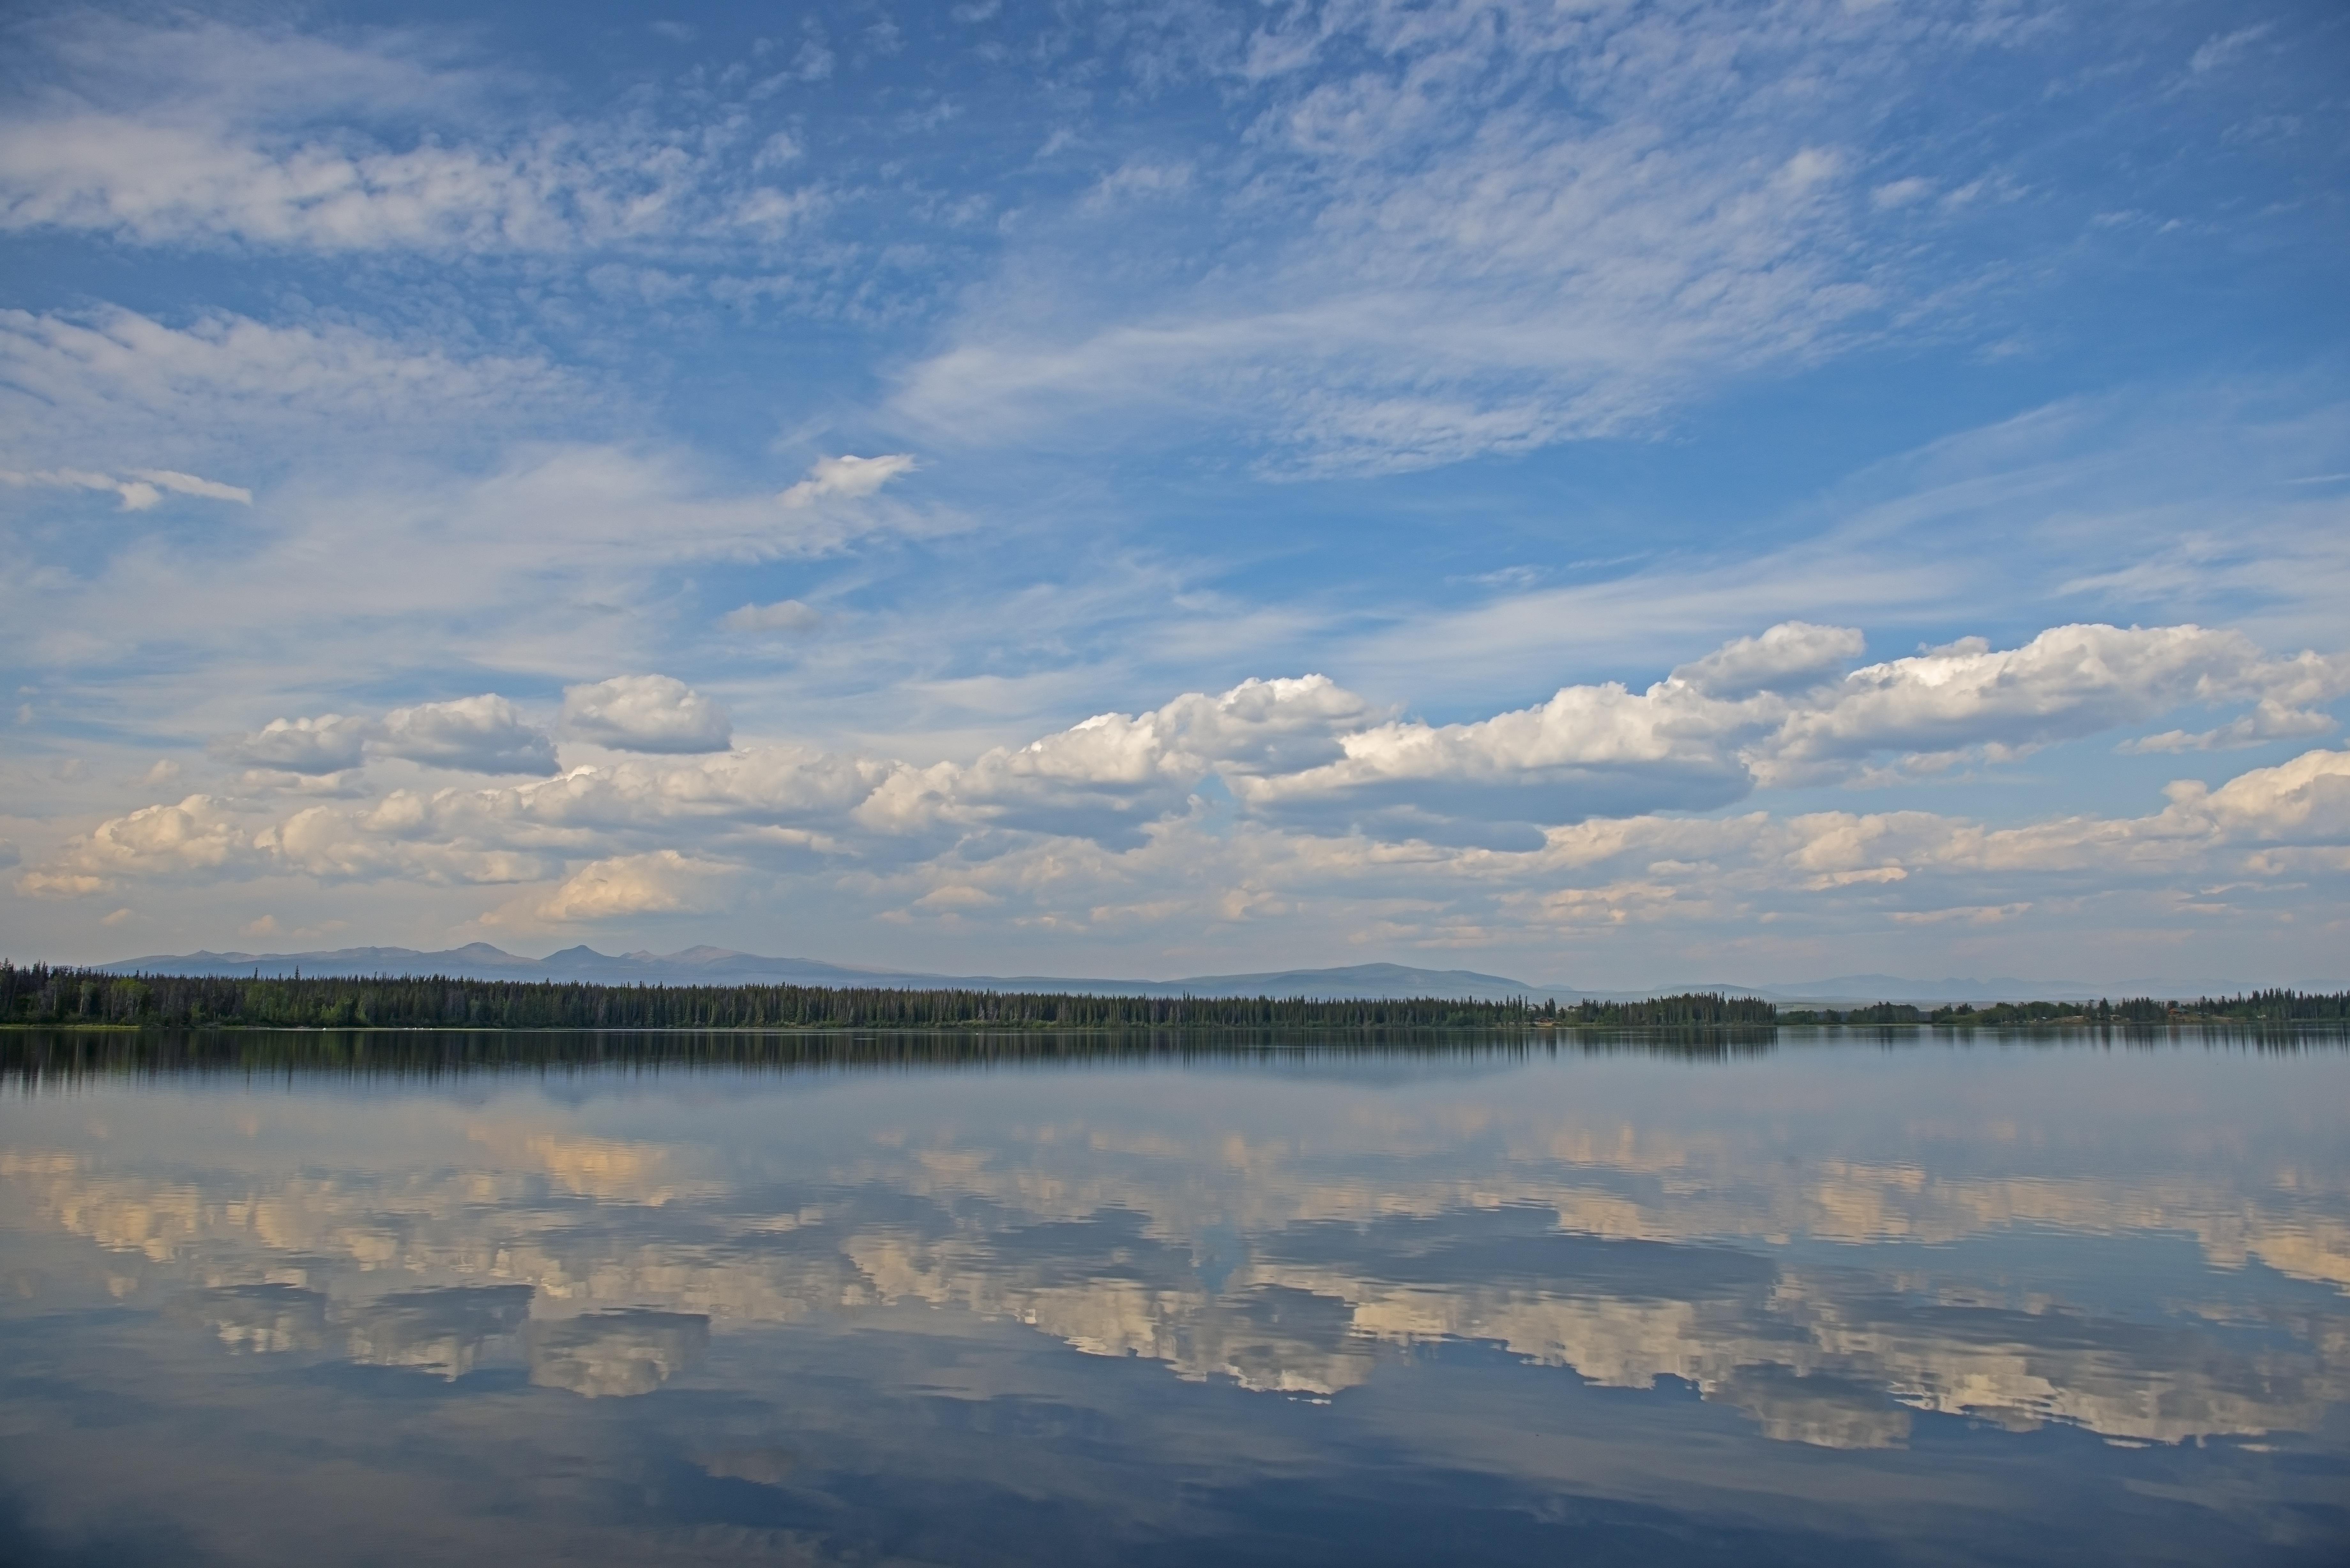
landscape, sea, water, nature, horizon, mountain, cloud, sky, sunrise, sunset, sunlight, morning, shore, lake, dawn, river, dusk, evening, reflection, scenic, reservoir, body of water, trees, clouds, wetland, loch, meteorological phenomenon, atmospheric phenomenon